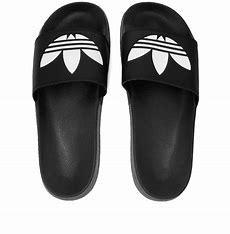
Brand: Adidas
Model: Adilette Lite